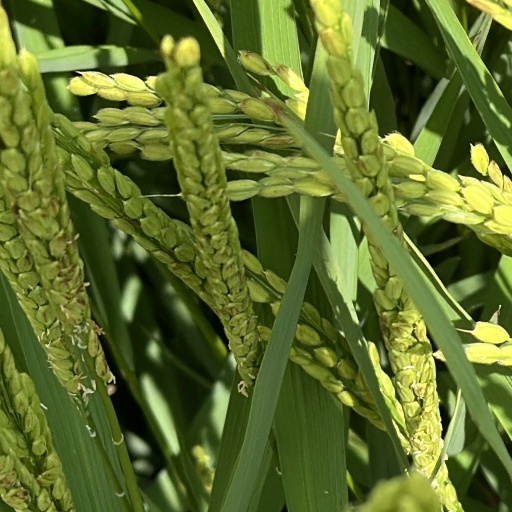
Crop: rice